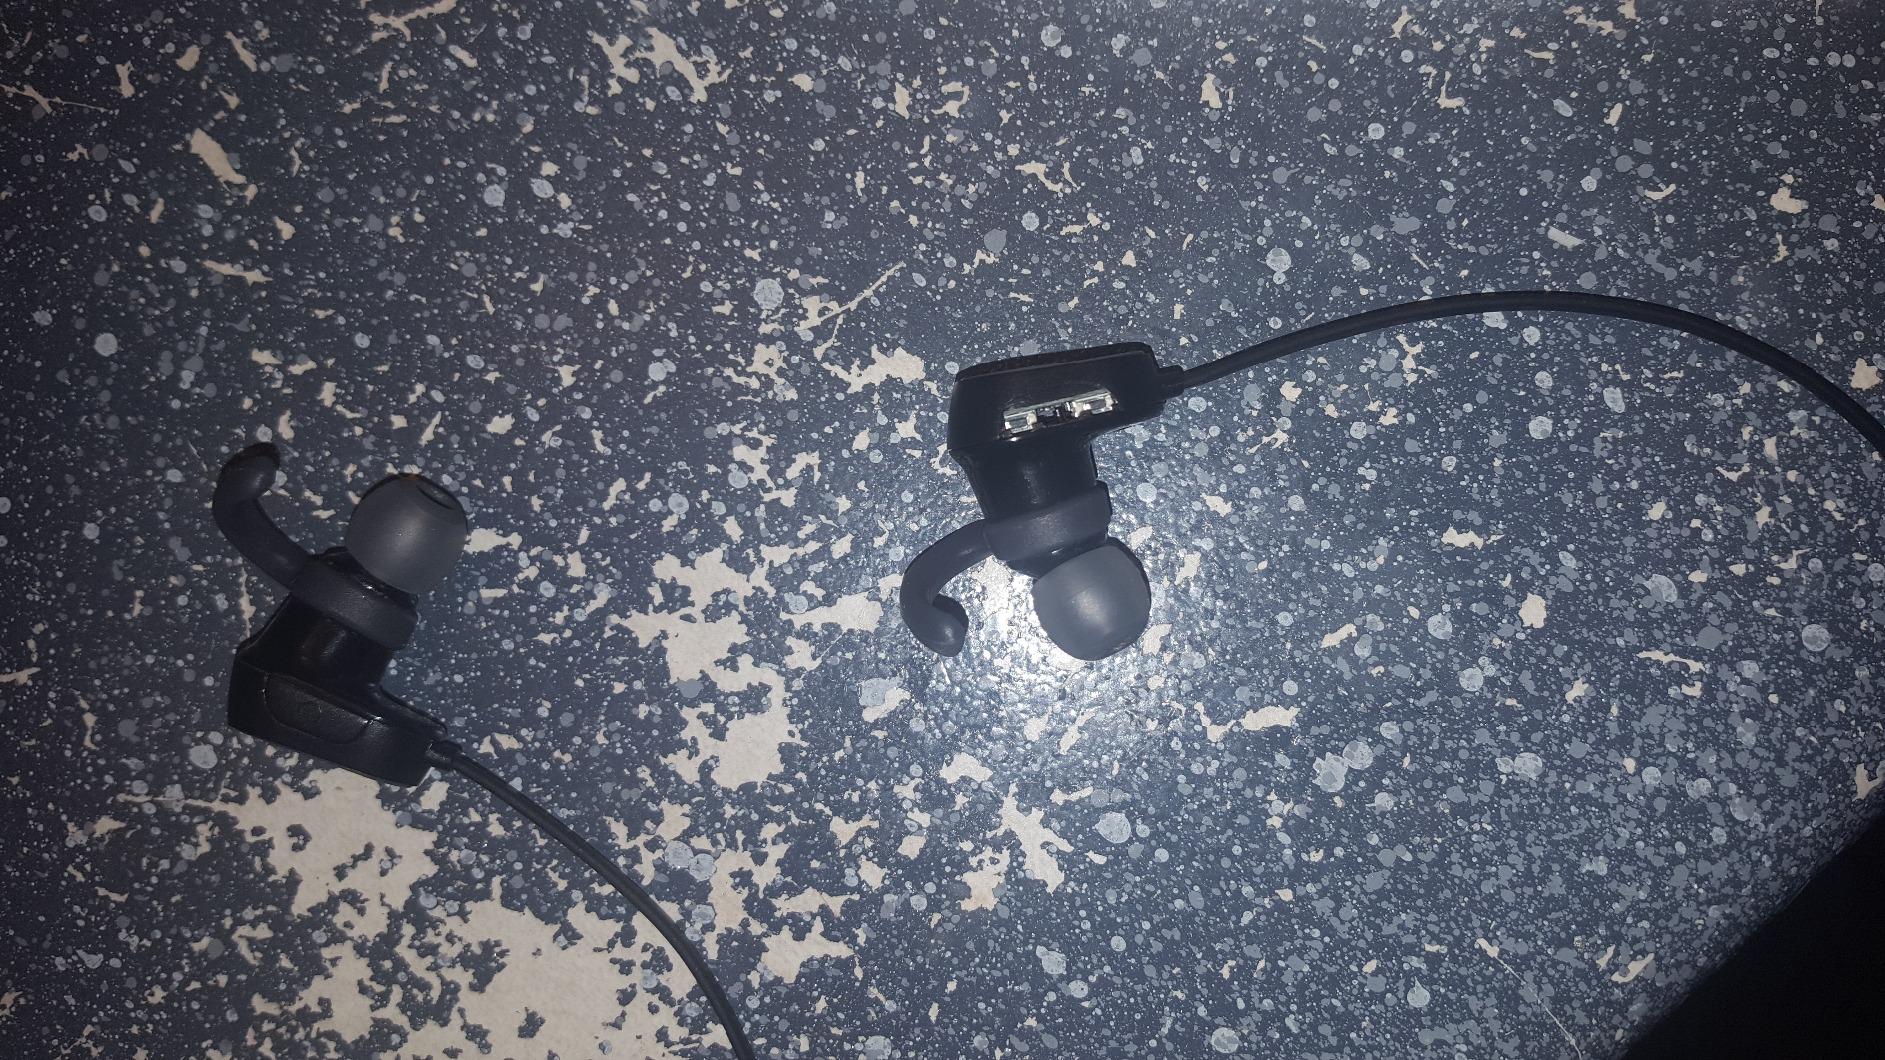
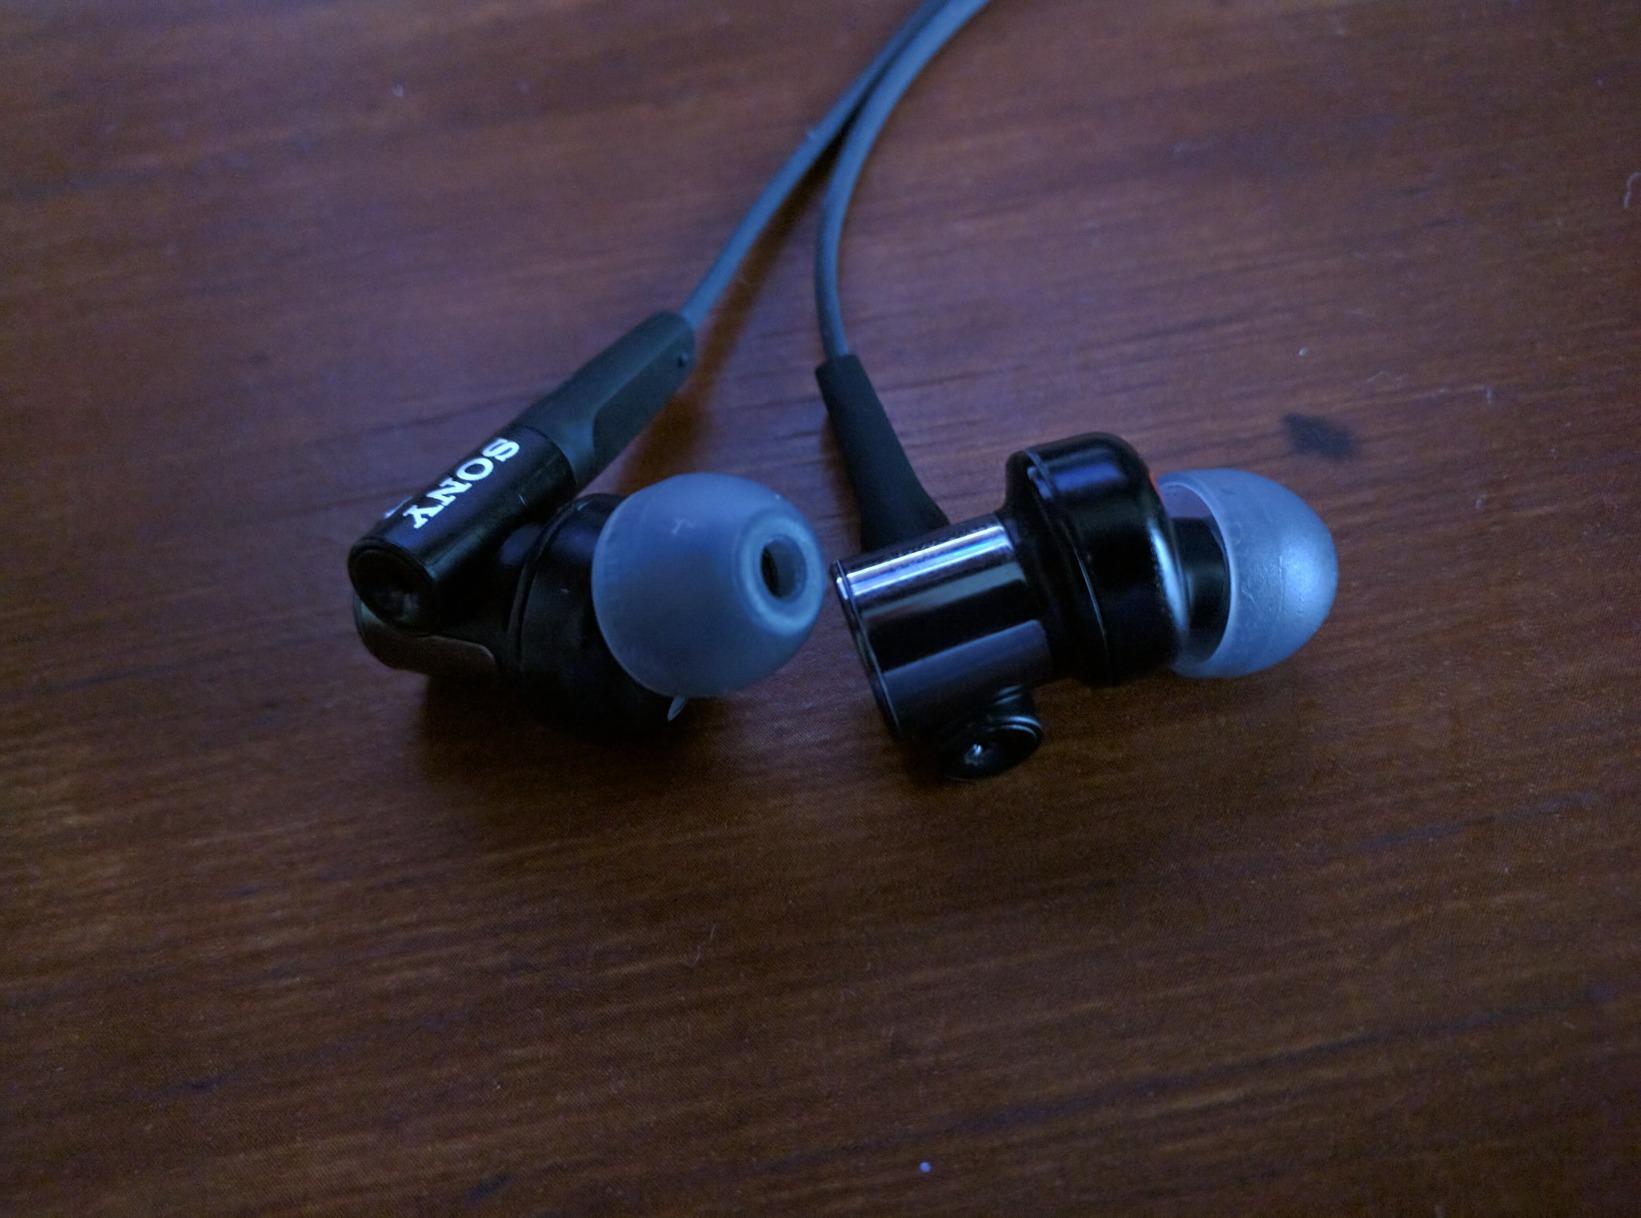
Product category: headphones
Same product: no